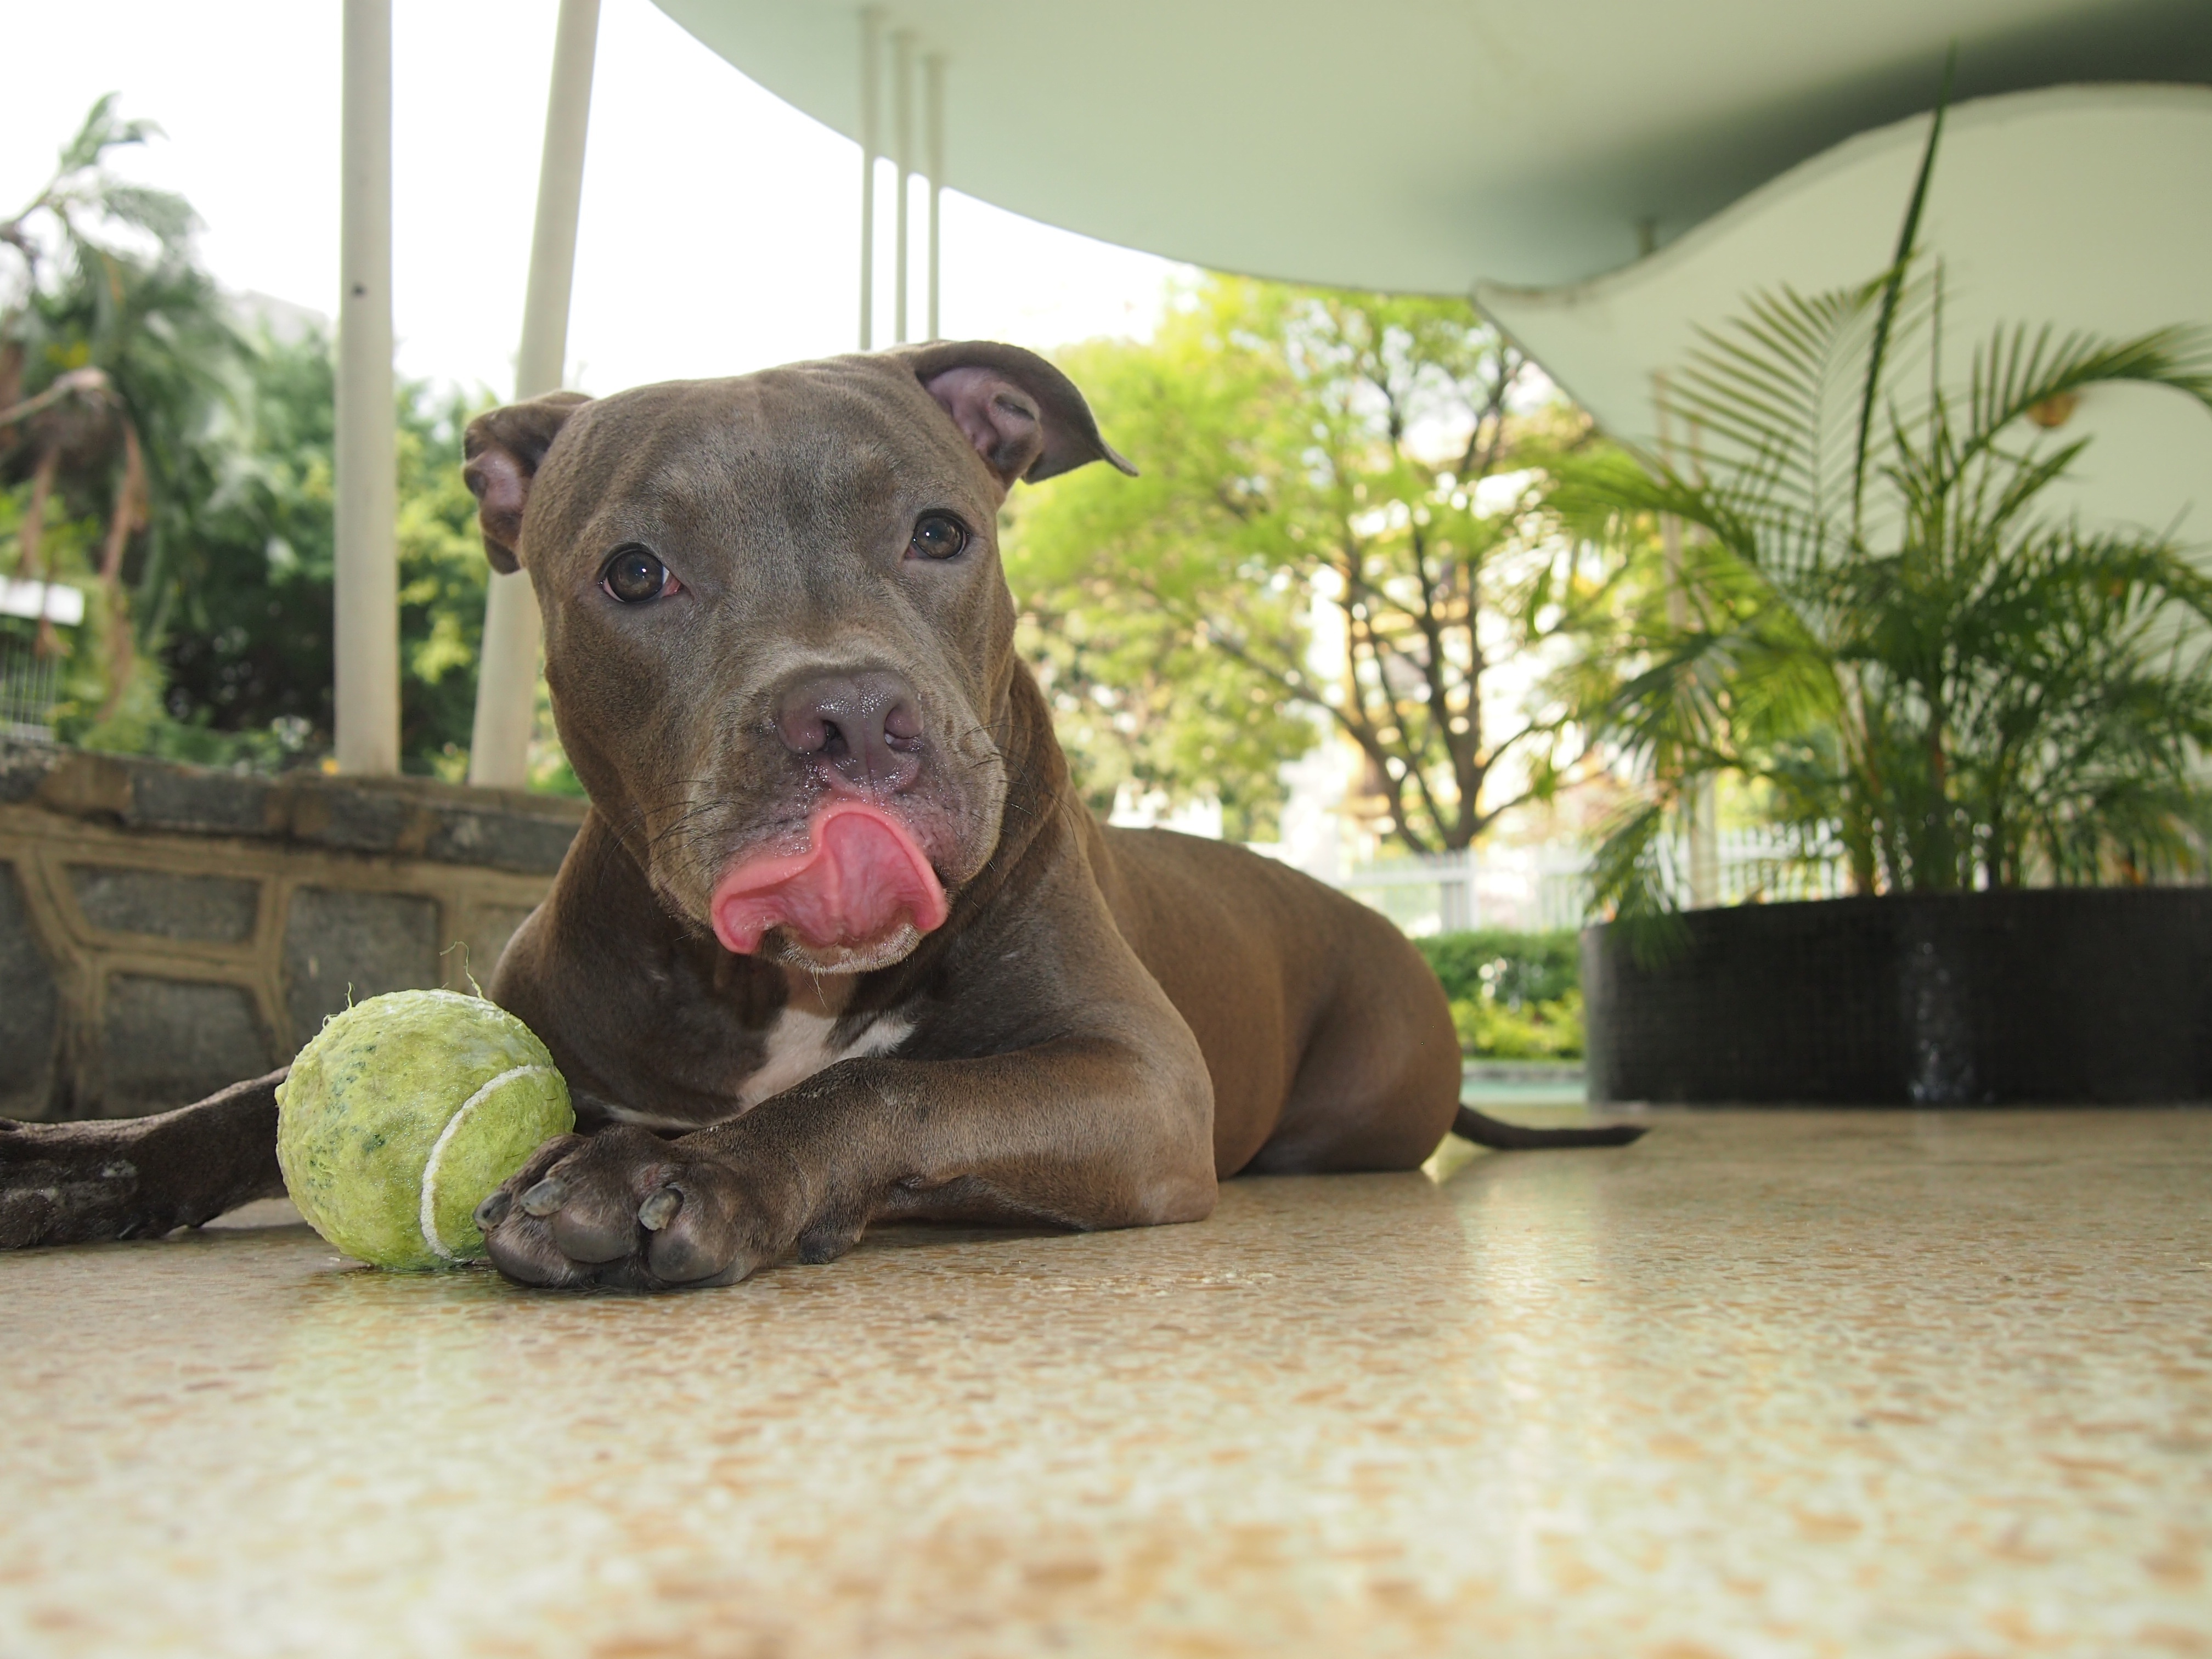
dog, mammal, bulldog, vertebrate, terrier, pit bull, dog like mammal, carnivoran, american pit bull terrier